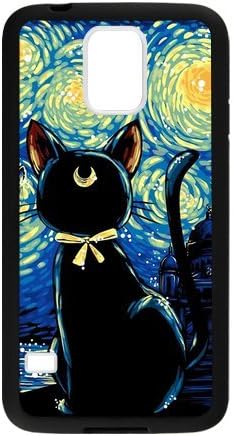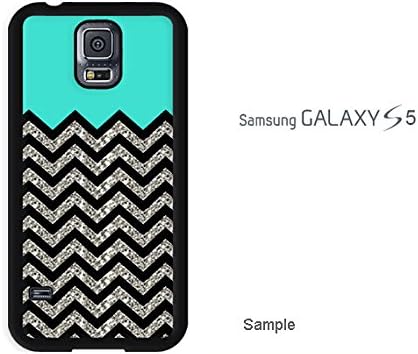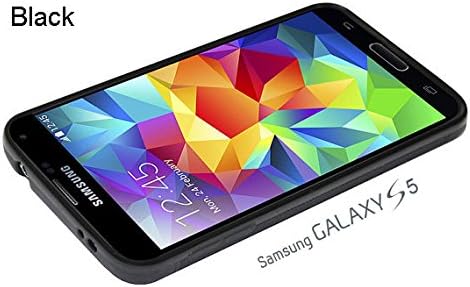
Galaxy S5 Case,Anime Sailor Moon Design case cover for Samsung Galaxy S5,Samsung Galaxy S5 wallet case,Protection Cover Case for Samsung Galaxy S5,Samsung S5 Case
Category: Cell Phones & Accessories
Slim, light weight design that protects your valuable product from scratches and damage. The cover case is hard and transparent. Each precious crystal is attached to the case carefully by our professional artists with fashion taste in mind. It made of high quality material, against unwanted bumps, accidental drops, scratches,and stains.It provides excellent protection for your phone from scratches, bumps and dust. It is easy to attach and remove without any tools.
Features: Perfectly match with phone's shape and make your phone personalized and absorbing | Special?pattern?on?the?case?makes?your?phone?different?and?eyes-catching | Fit with phone very well without changing it's shape,better show the size of it | Easily access to all ports, controls and connectors. | This case covers the back of your unique phone.